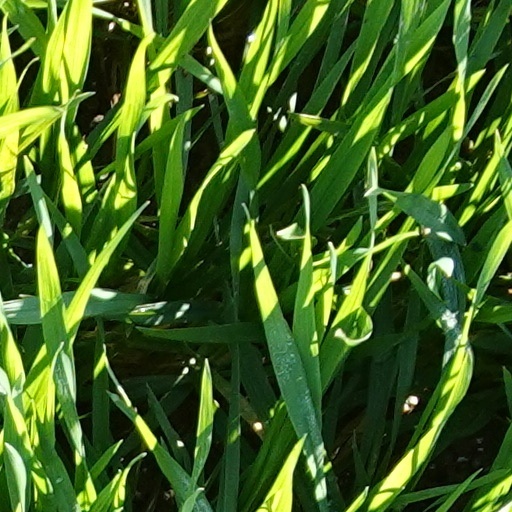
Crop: wheat